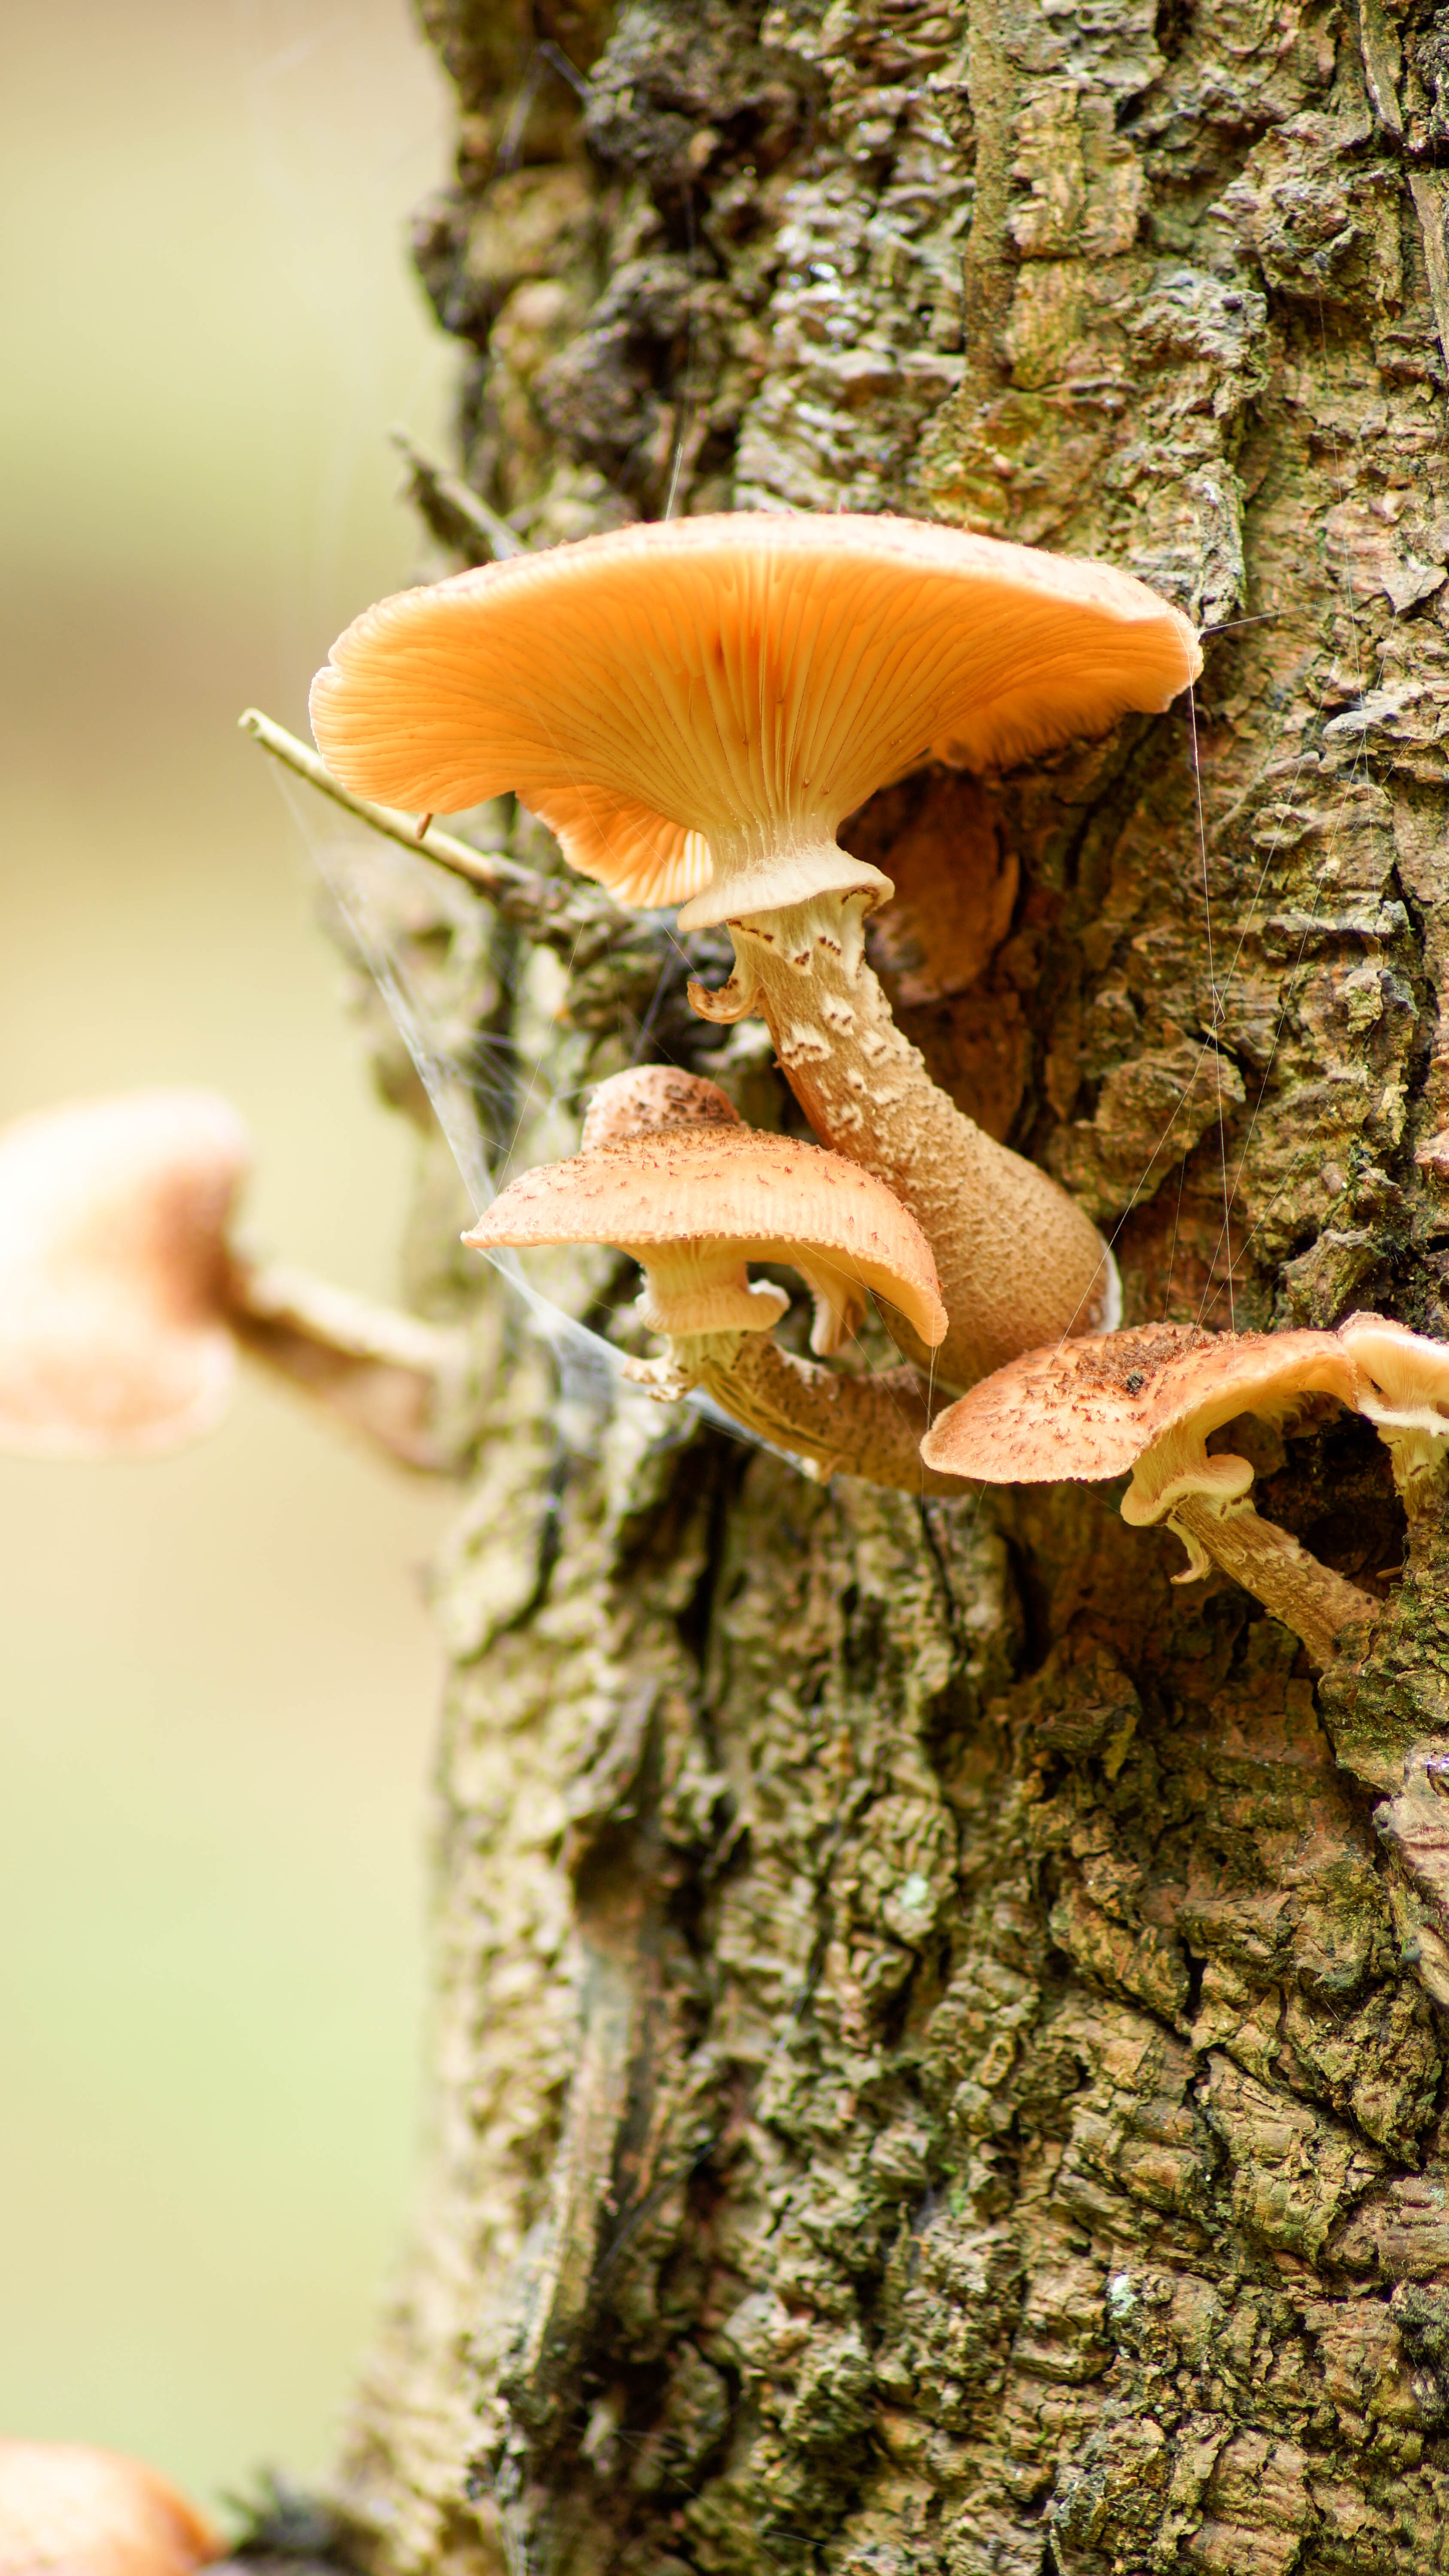
tree, nature, forest, branch, plant, wood, leaf, flower, trunk, bark, autumn, botany, mushroom, flora, season, fauna, close up, fungus, fungi, woodland, macro photography, oyster mushroom, edible mushroom, medicinal mushroom, agaricomycetes